Andrea Vaccaro

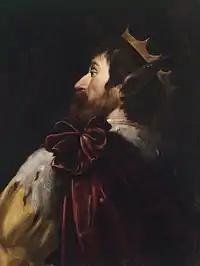
"King Midas"

Vaccaro always managed to keep pace with the most important contemporary artistic developments. Vaccaro's late work betrays Luca Giordano's brilliant palette and Mattia Preti's interplay of light and shadow.